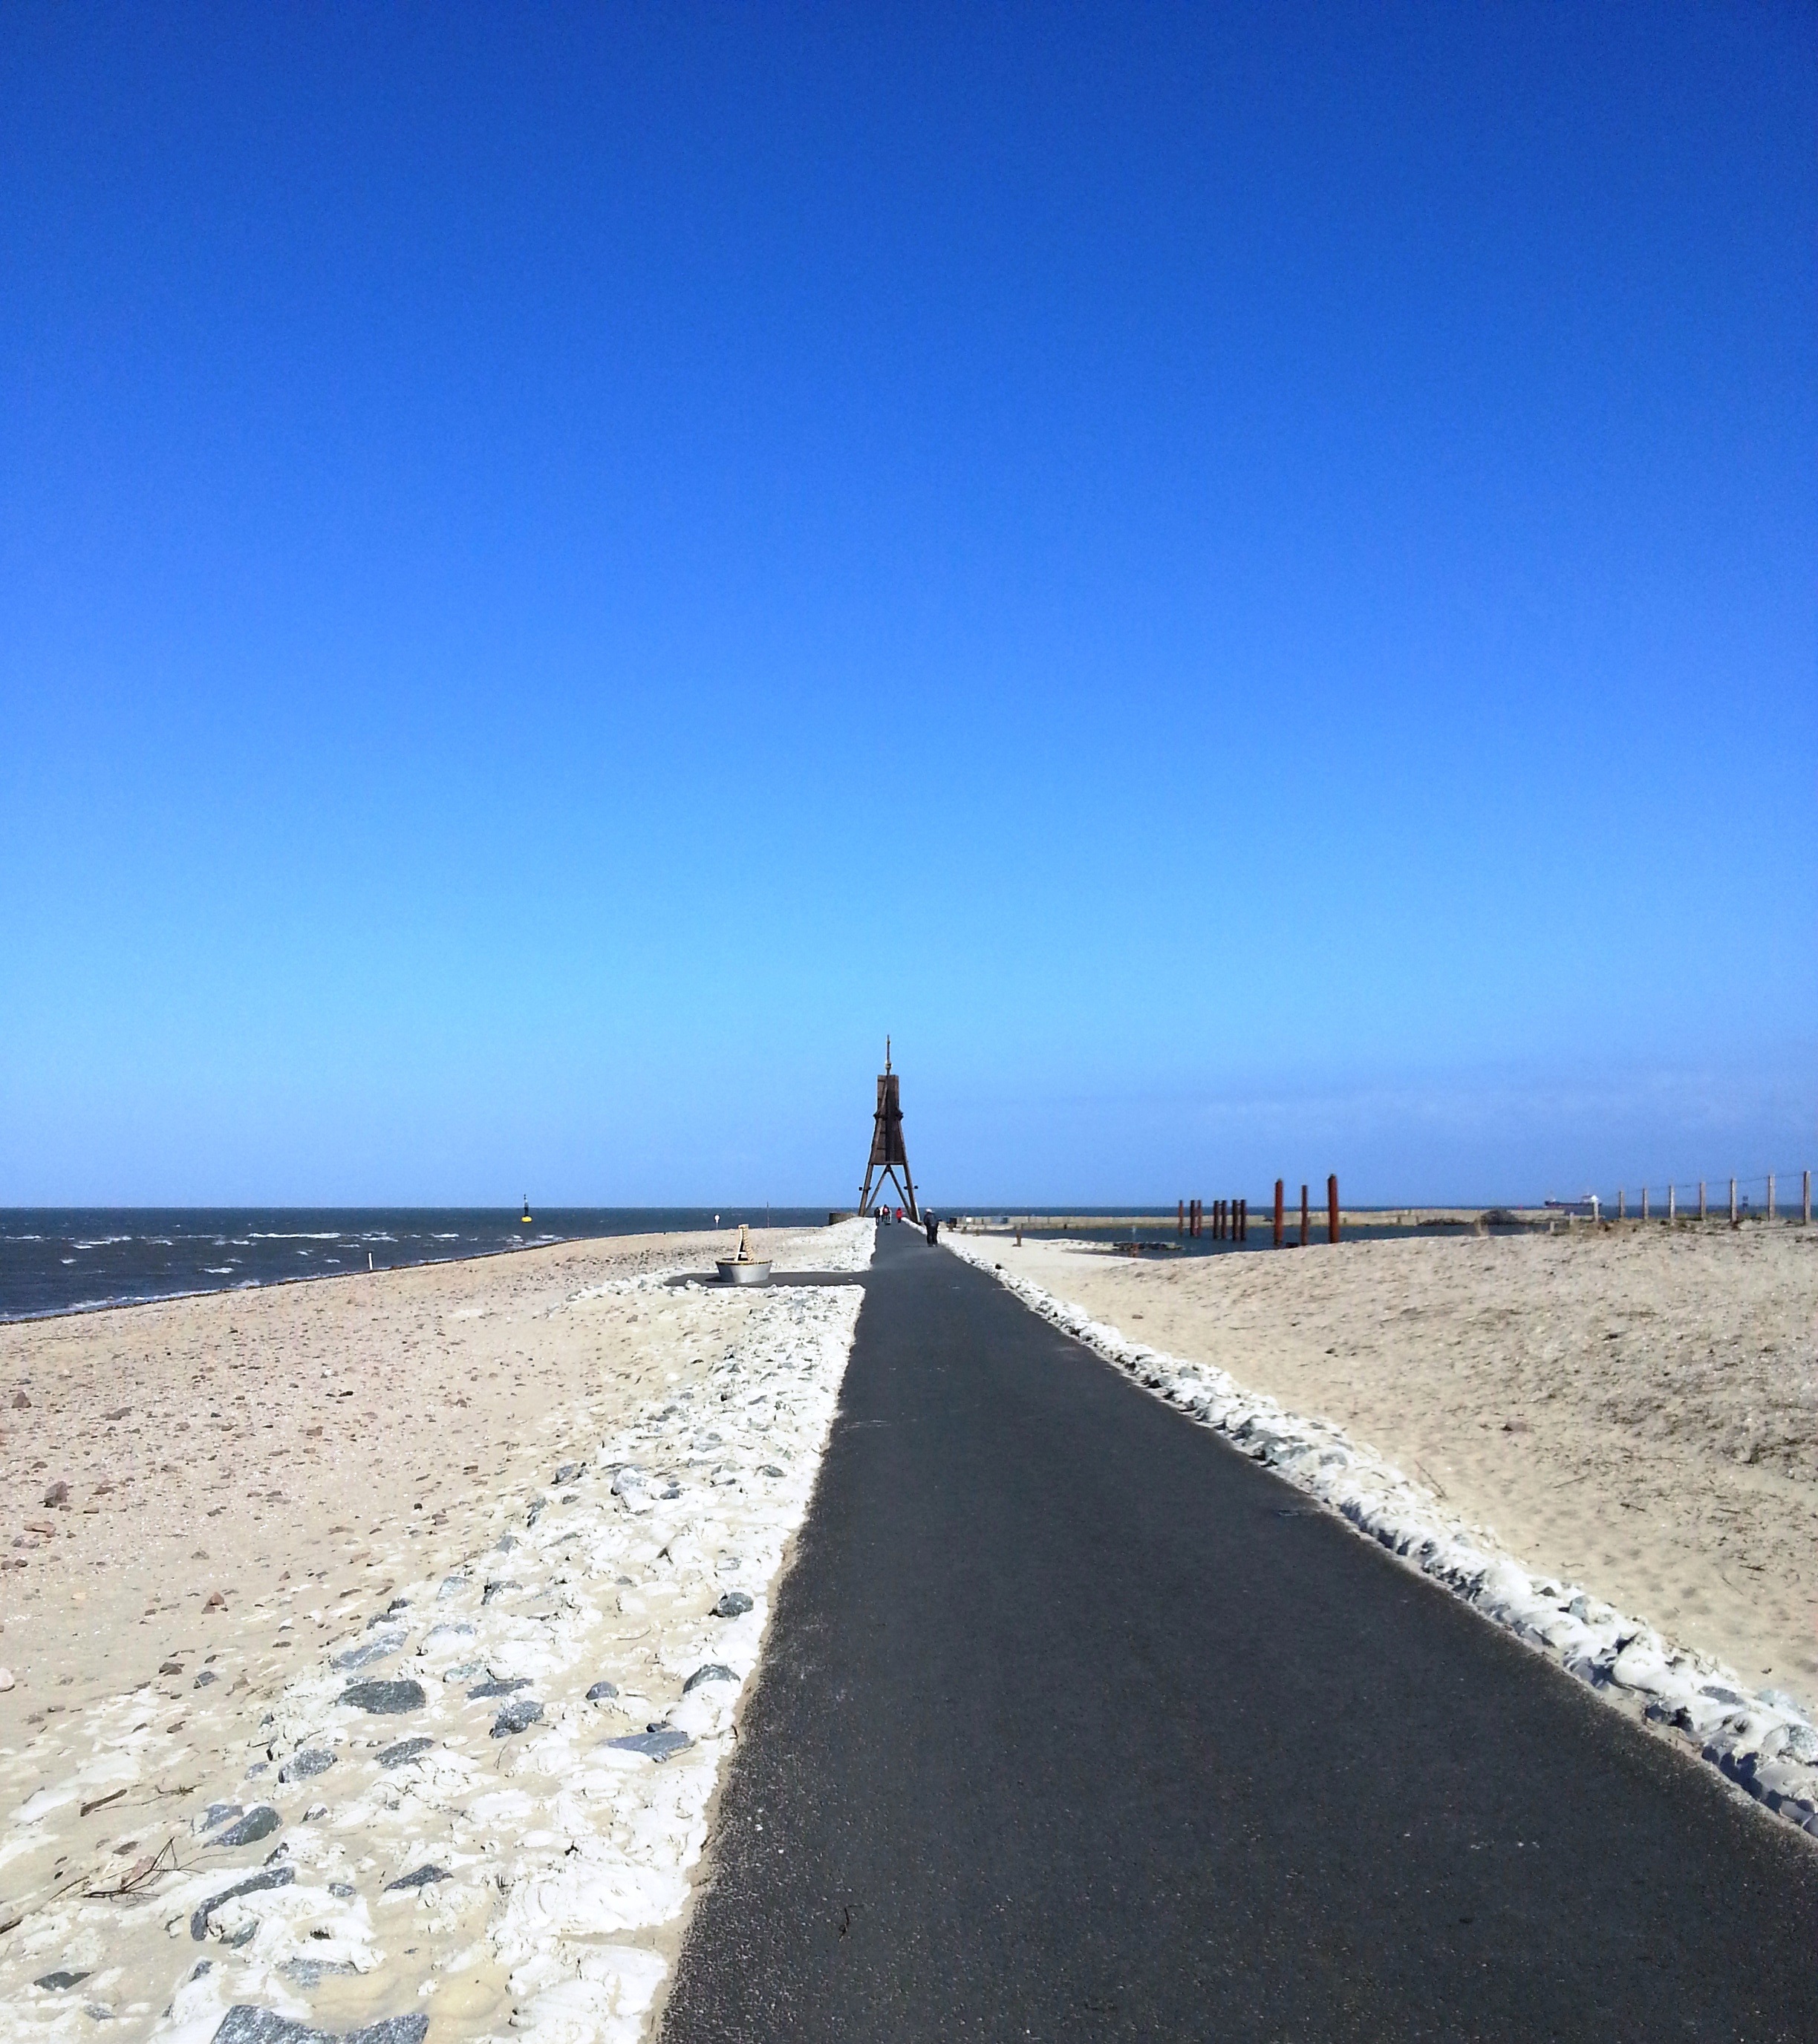
beach, sea, coast, sand, ocean, horizon, sky, boardwalk, shore, wave, walkway, love, tower, bay, blue, body of water, dunes, north sea, cuxhaven, cape, wadden sea, watts, sand road